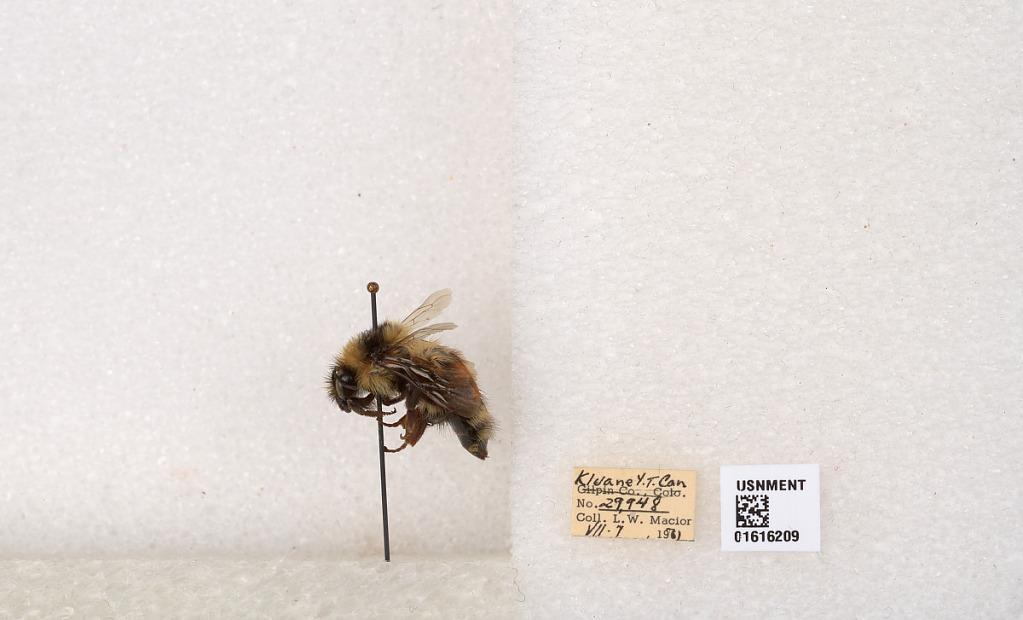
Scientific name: Bombus (Pyrobombus) sylvicola Kirby
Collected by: L. Macior
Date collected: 1971-7-7
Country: Canada
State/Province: Yukon Territory
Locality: Kluane National Park and Reserve
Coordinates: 60.7493, -139.504